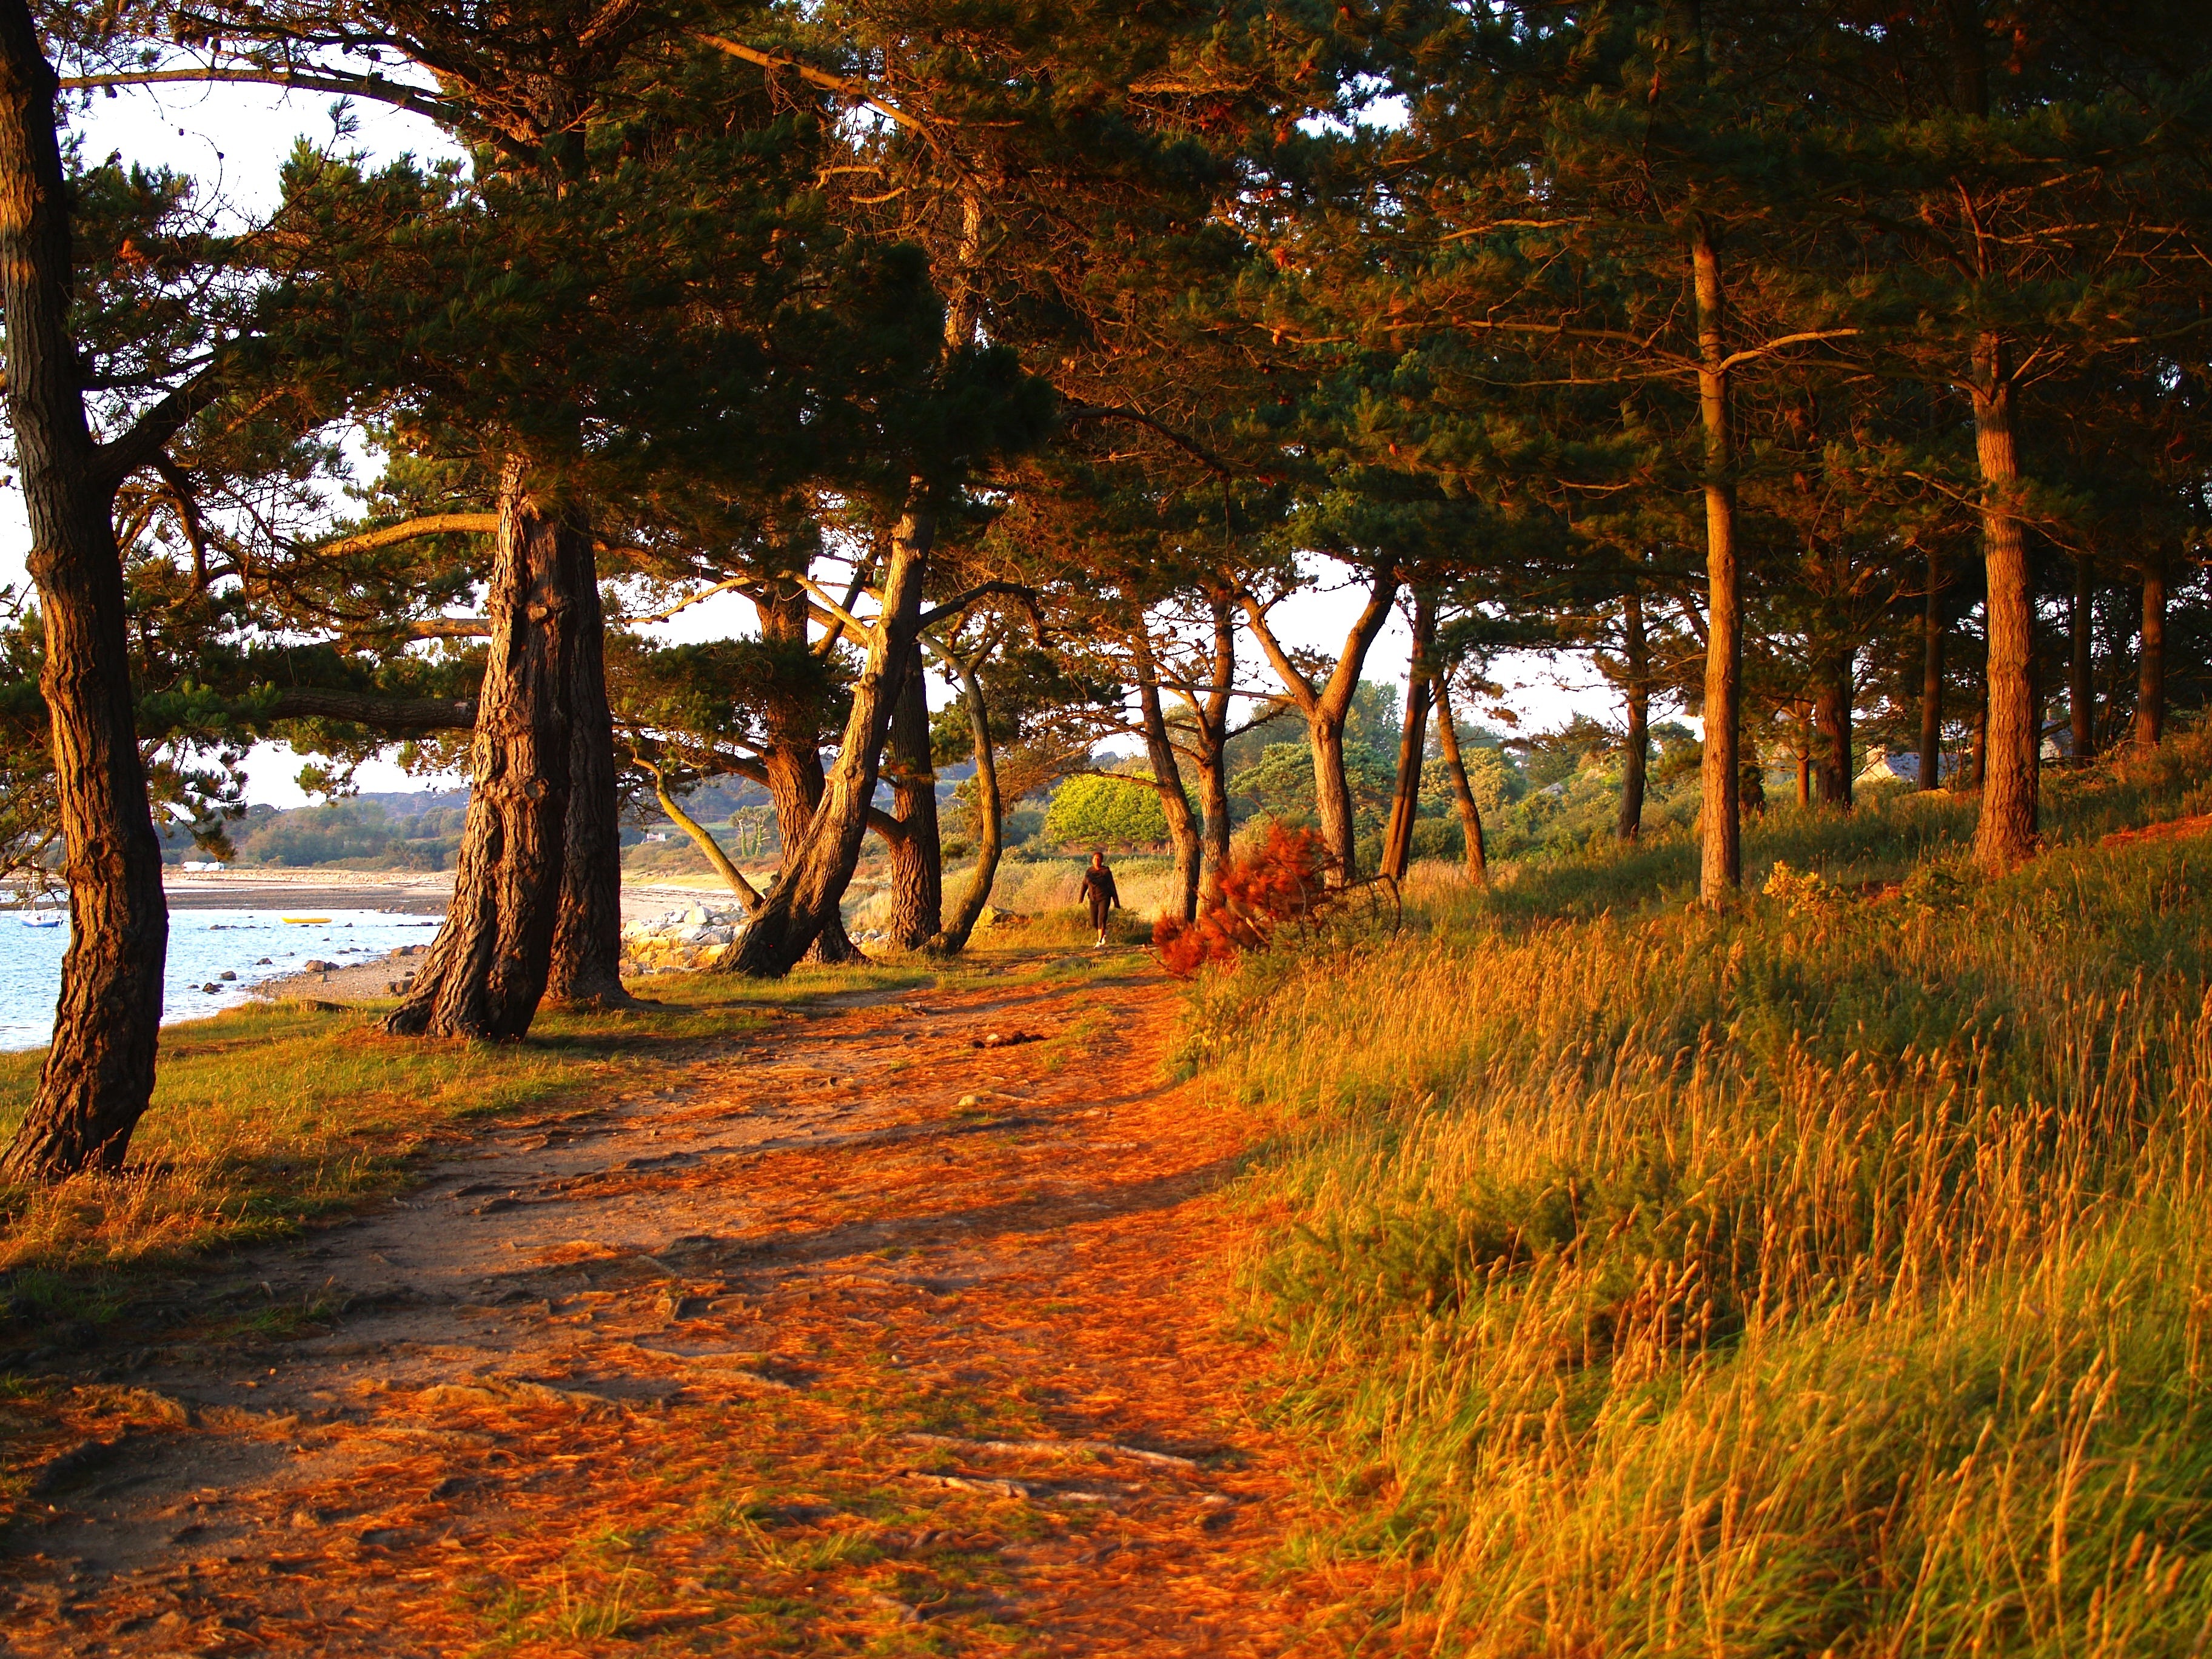
landscape, tree, water, nature, forest, path, wilderness, walking, person, plant, trail, sunlight, morning, leaf, fall, river, foliage, evening, autumn, lane, season, trees, woods, seasons, beautiful, woodland, habitat, rural area, natural environment, woody plant